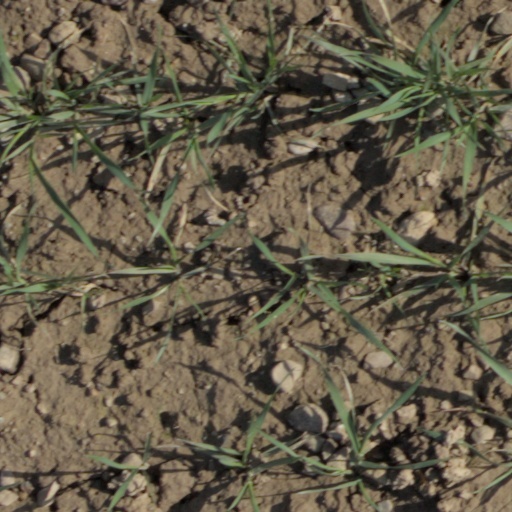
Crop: wheat